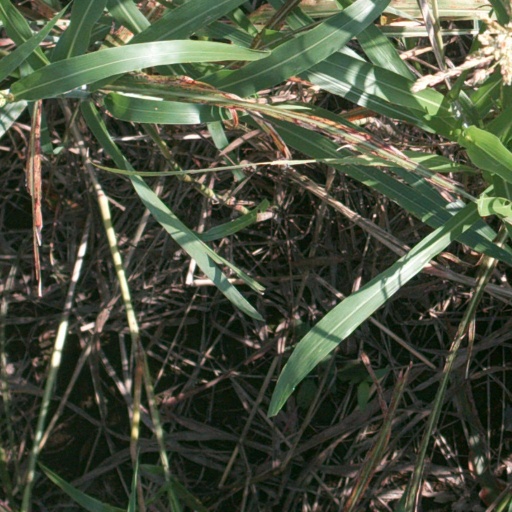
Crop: sorghum